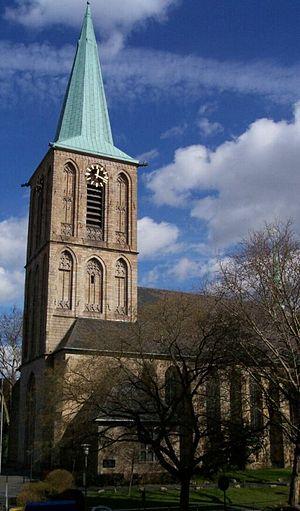
Bochum est une ville d'Allemagne dans le Land de Rhénanie-du-Nord-Westphalie dans la région de la Ruhr. Sixième plus grande ville du Land, deuxième plus grande ville de Westphalie et l'une des vingt plus grandes villes d’Allemagne, Bochum fait partie du district administratif d'Arnsberg comme Dortmund, Hagen, Hamm et Herne.